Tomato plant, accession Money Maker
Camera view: bottom (45 deg); turntable rotation: 30 degrees
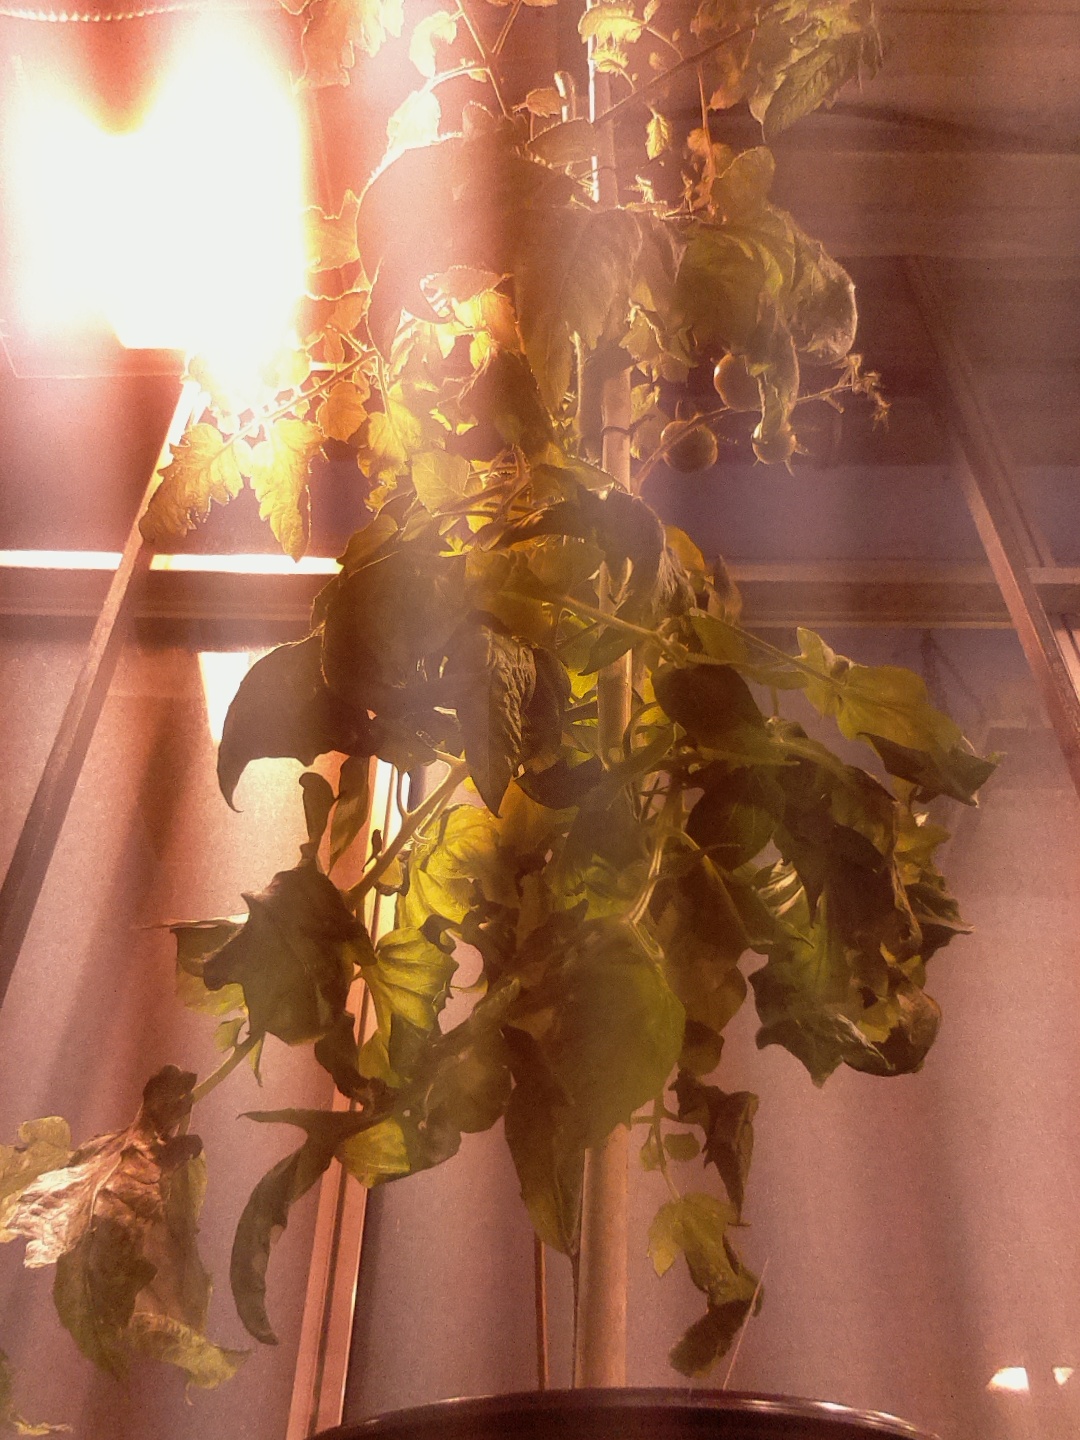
BBCH growth stage 73: 30%-40% of final fruit size